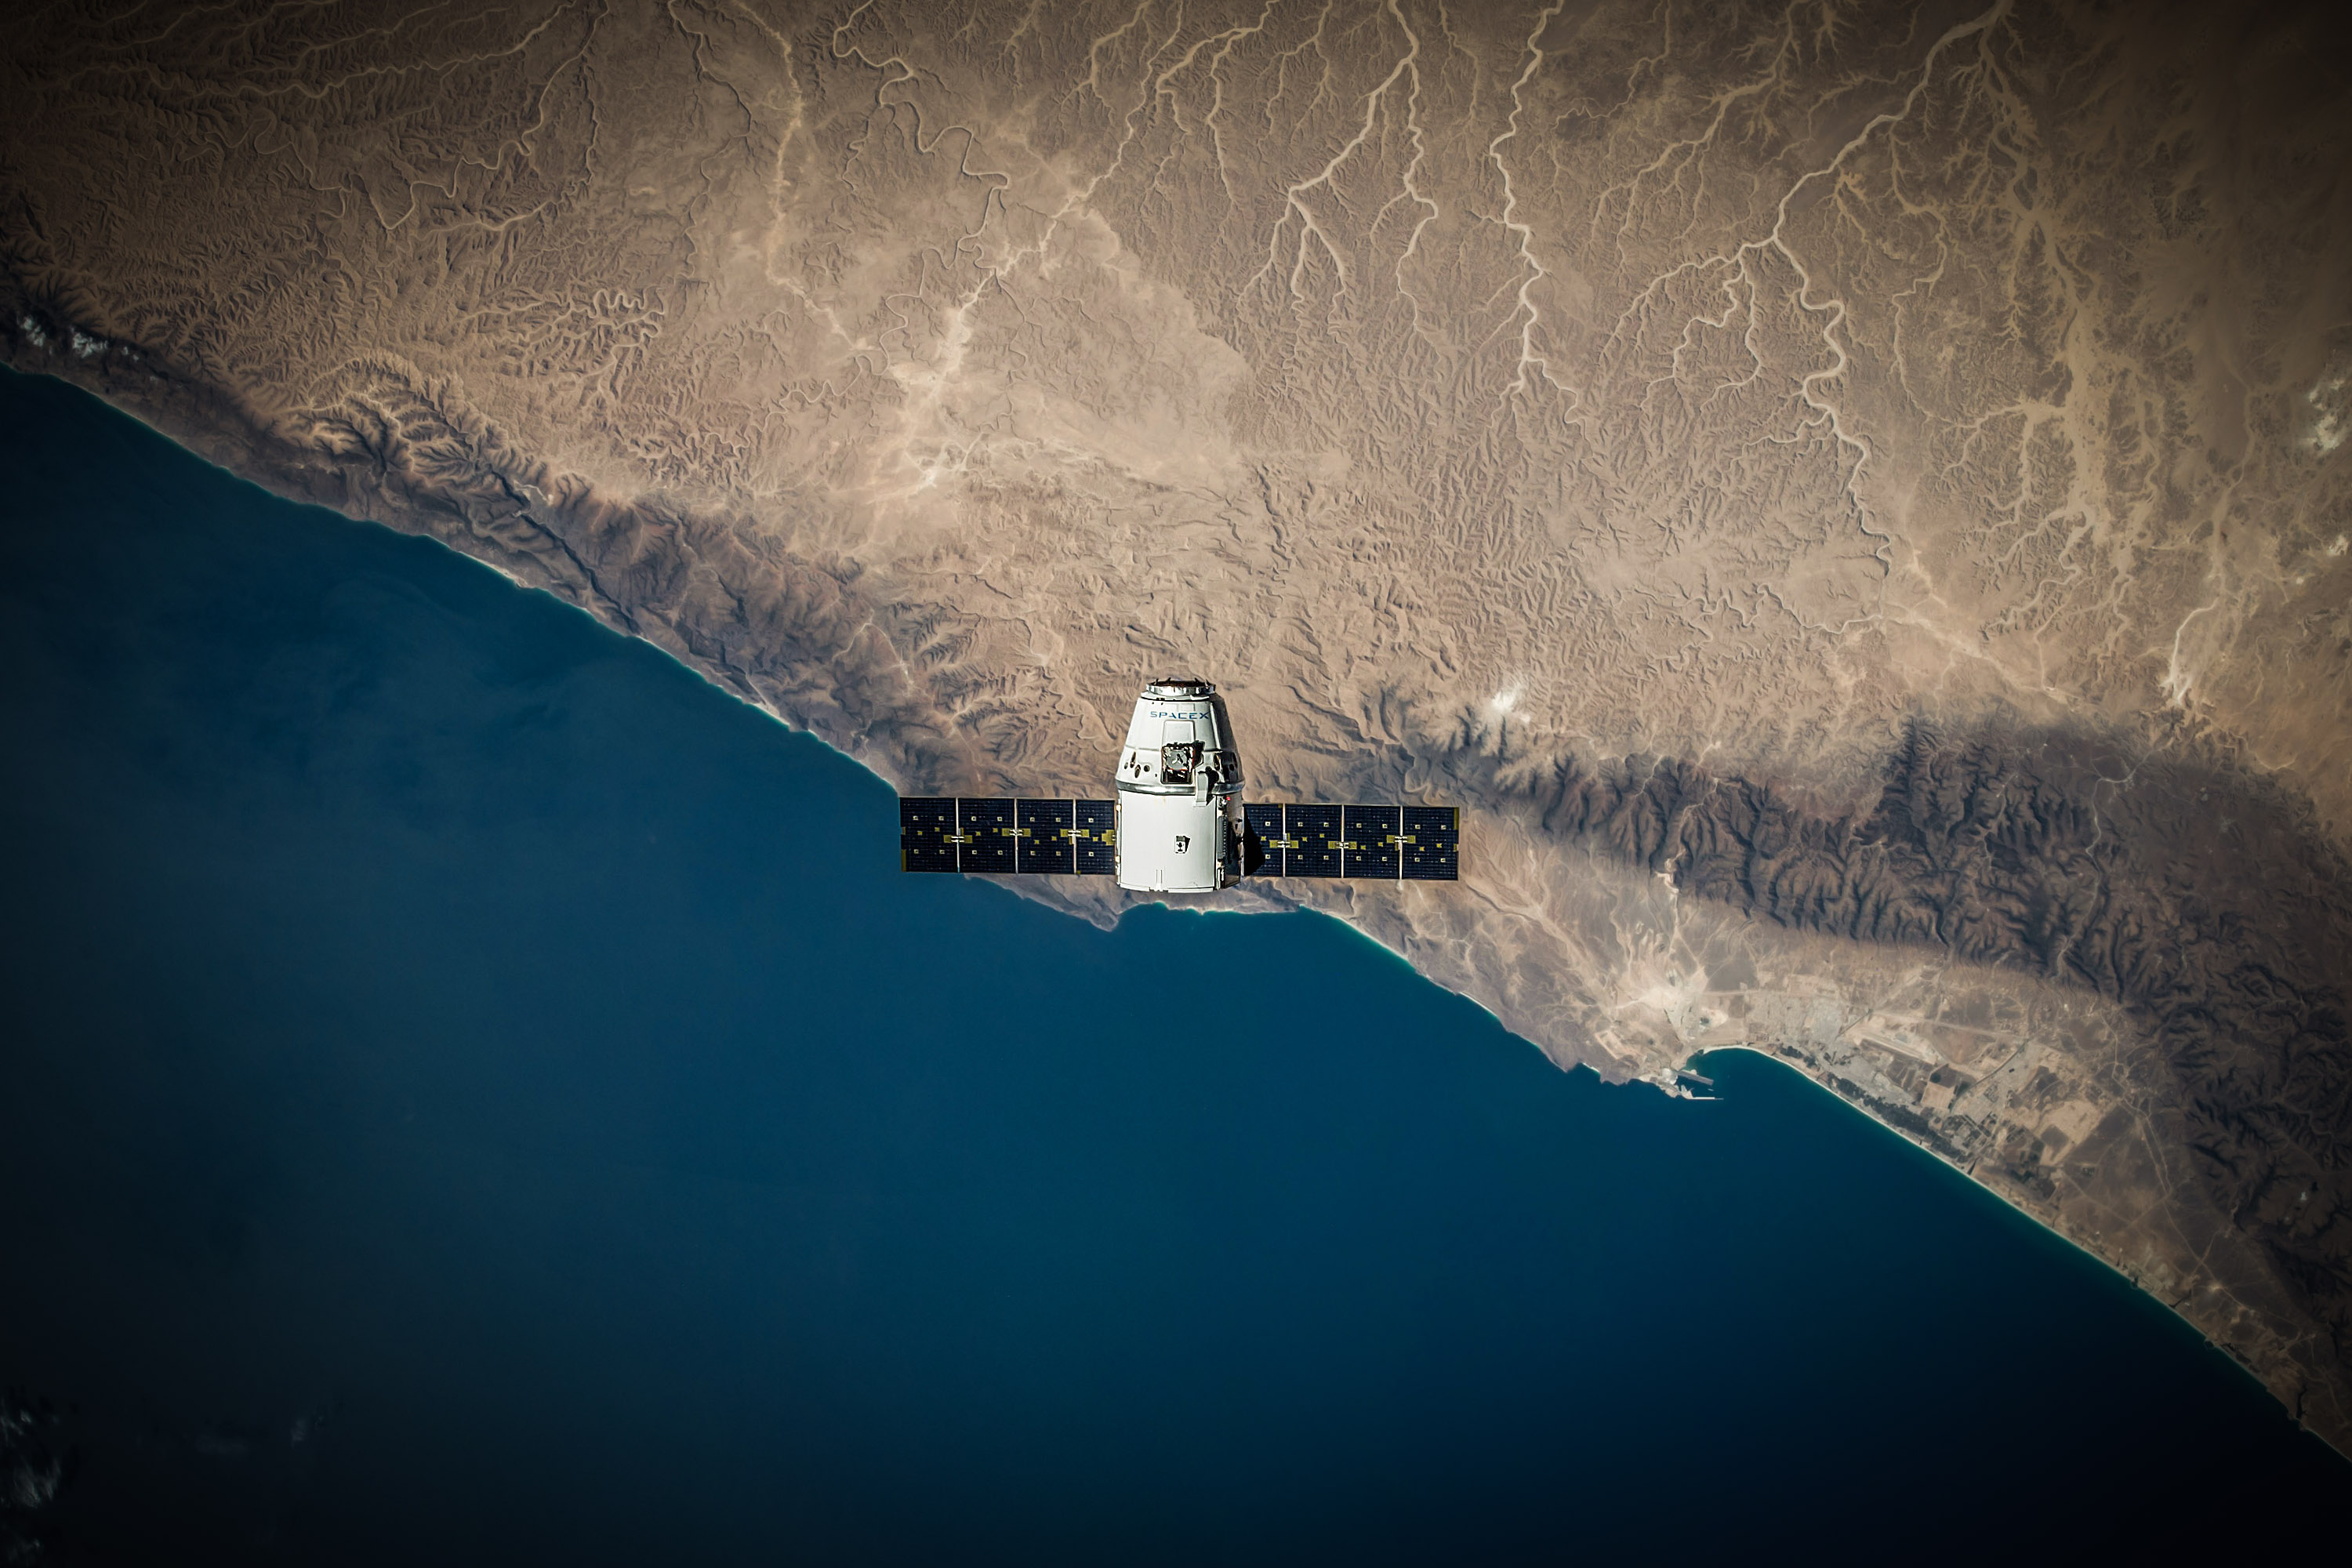
light, technology, night, atmosphere, flying, reflection, vehicle, space, shadow, darkness, aerial view, nasa, outer space, earth, universe, exploration, spaceship, screenshot, shuttle, spacecraft, space shuttle, astronomical object, spacex, atmosphere of earth, space exploration